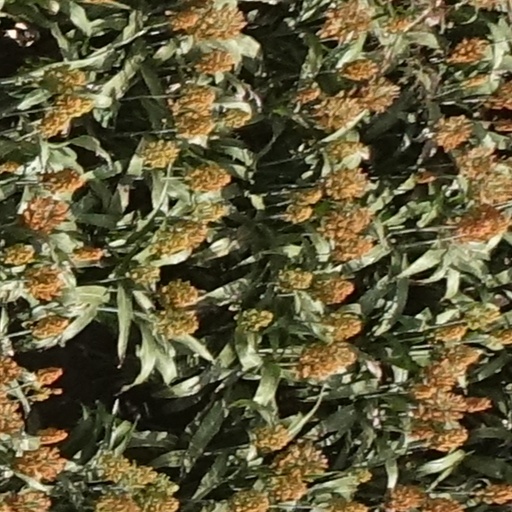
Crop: sorghum